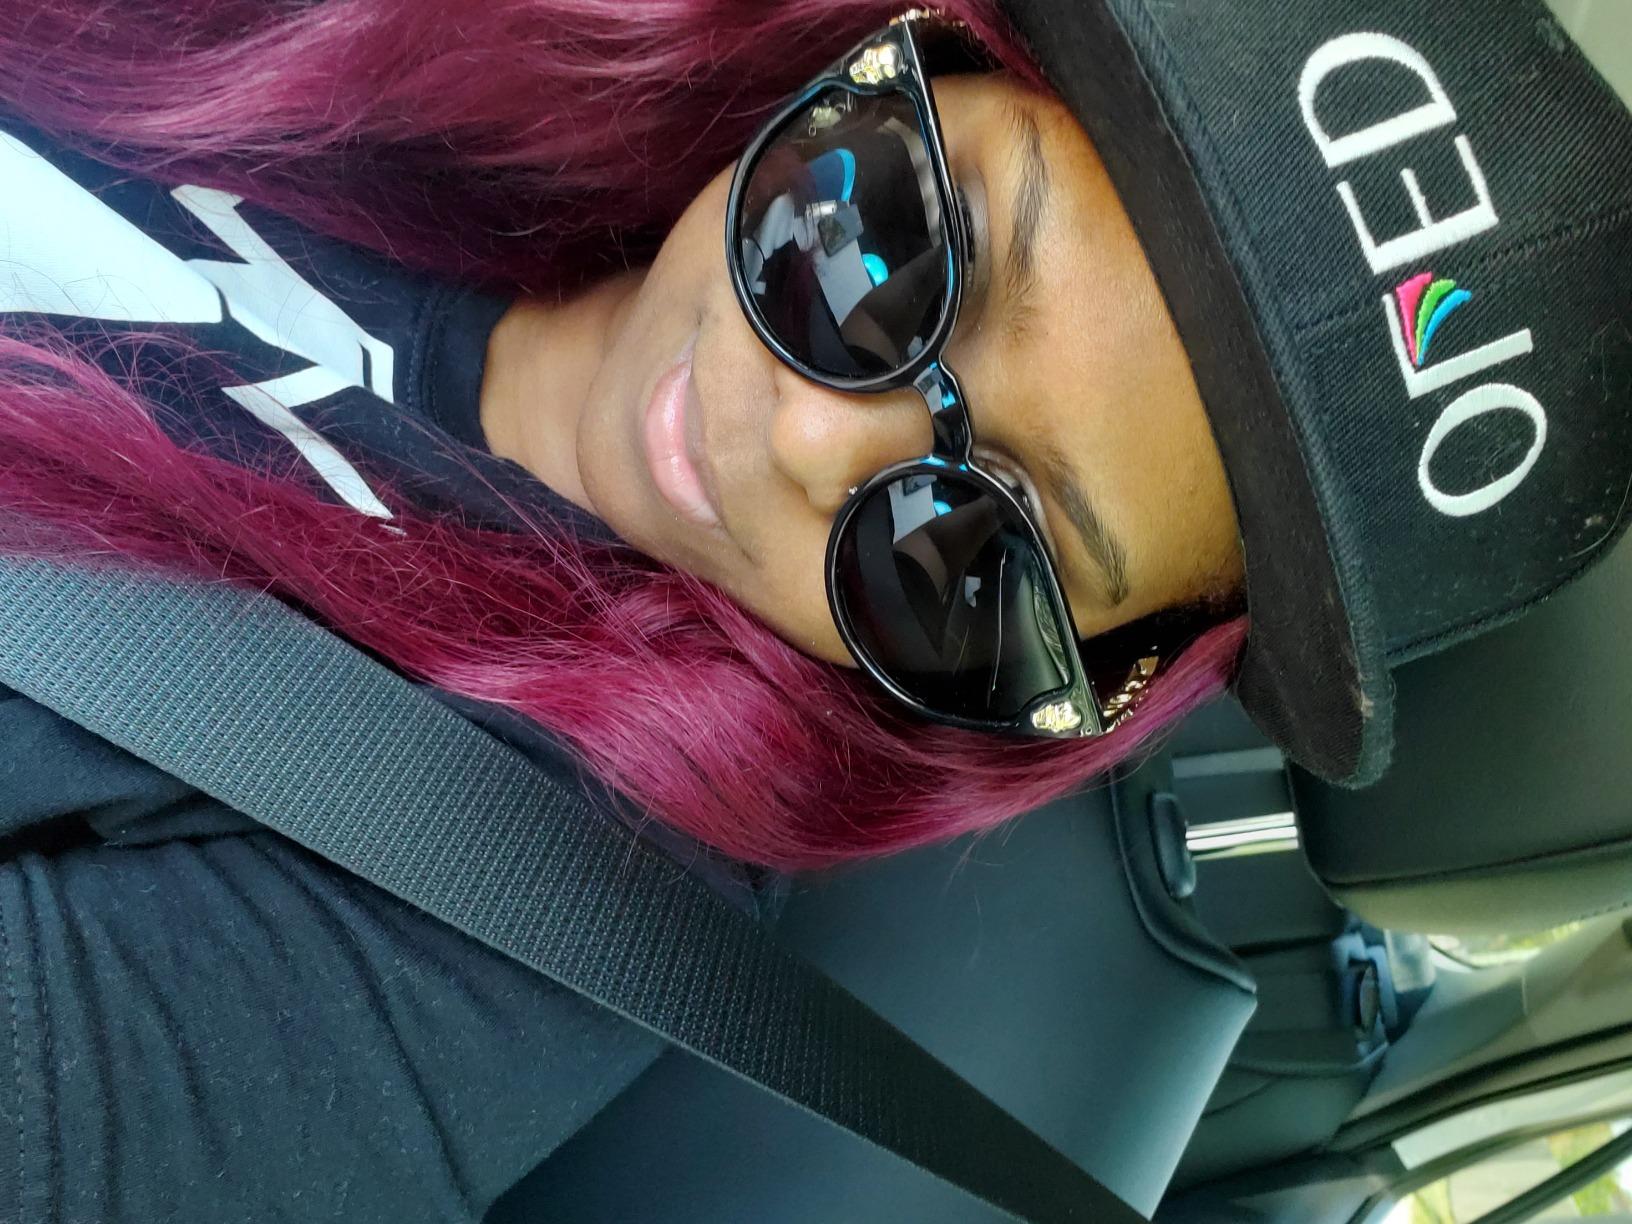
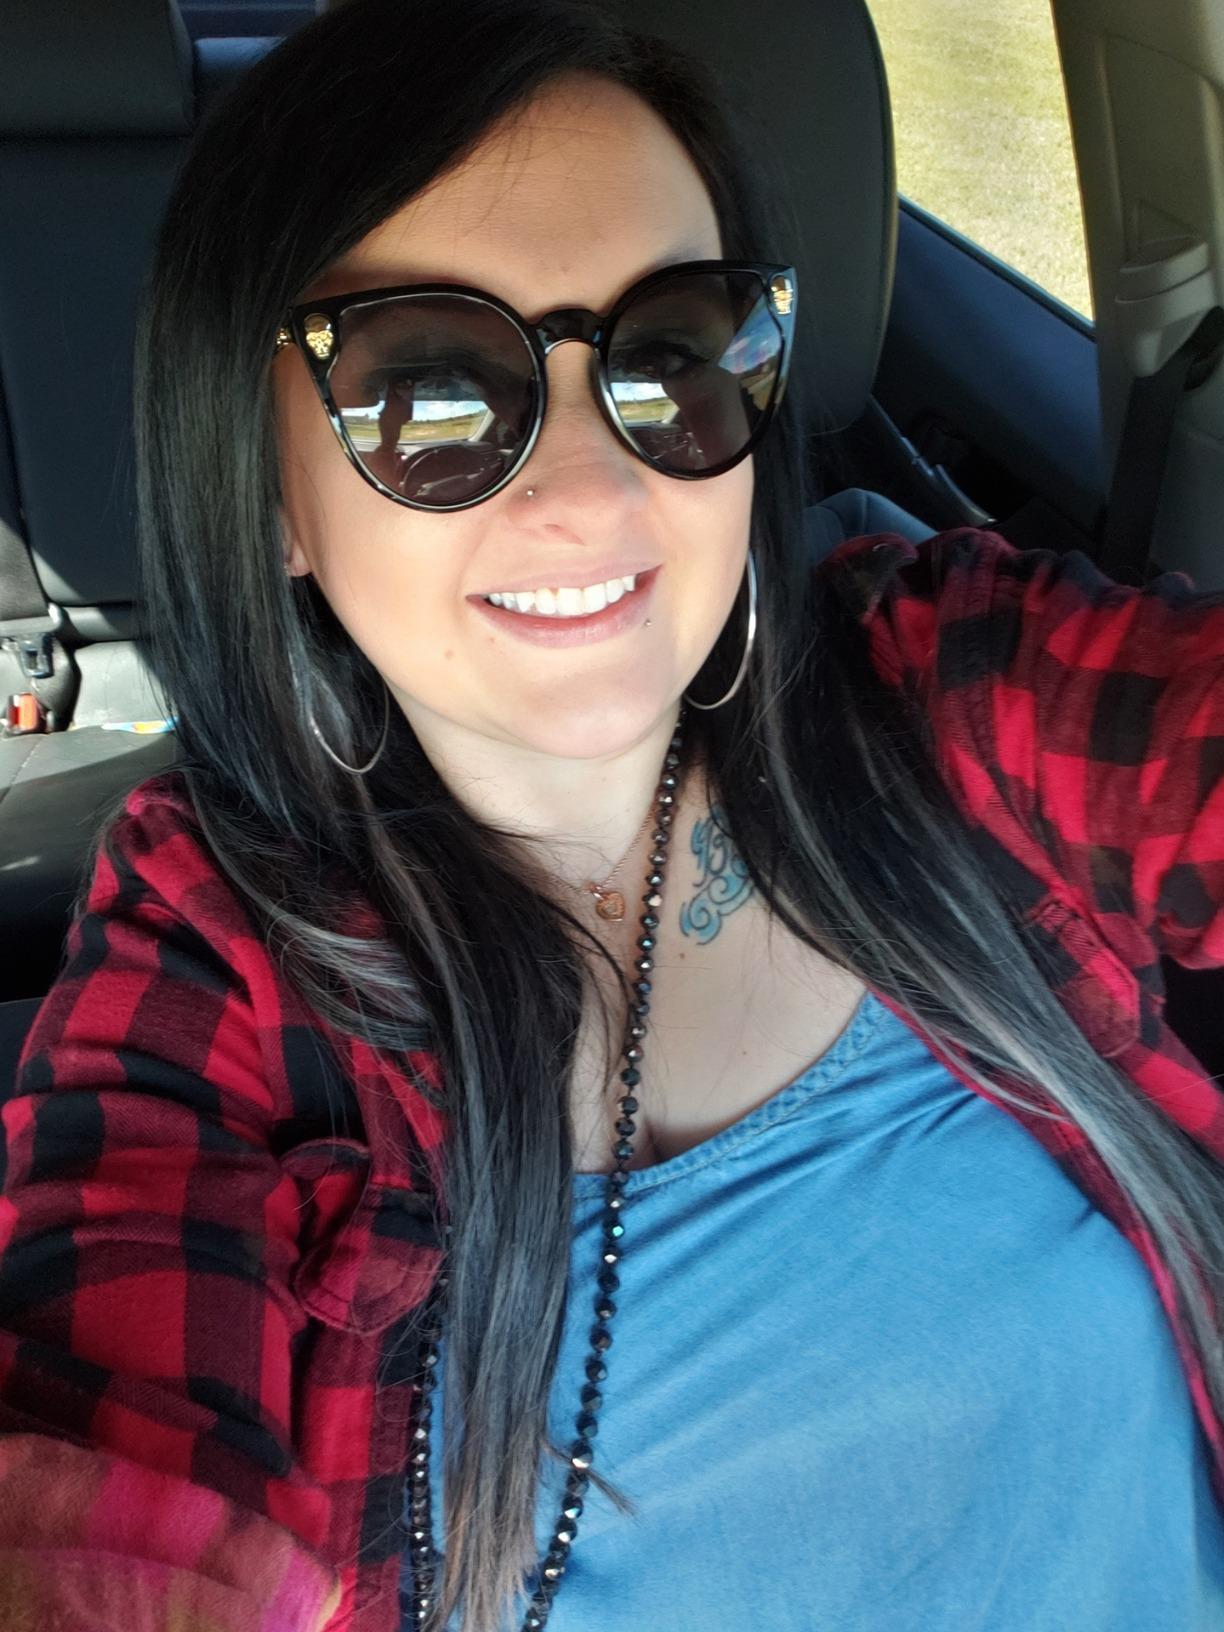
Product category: accessories_sunglasses
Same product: yes